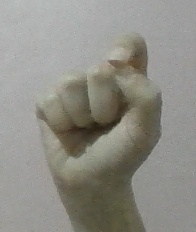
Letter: fa